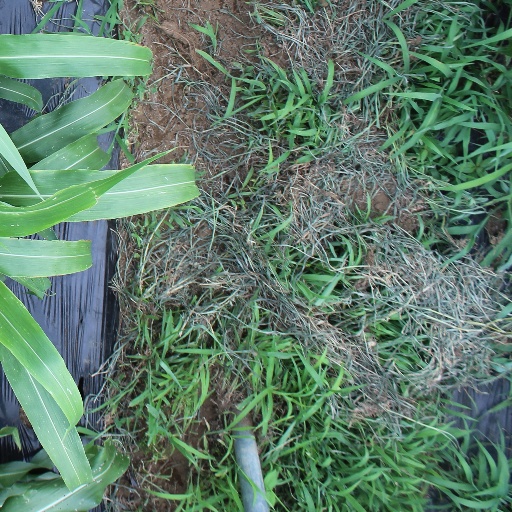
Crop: sorghum